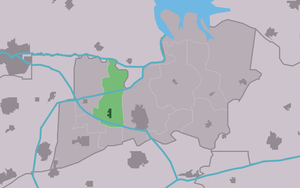
Oudwoude est un village de la commune néerlandaise de Noardeast-Fryslân, situé dans la province de Frise.